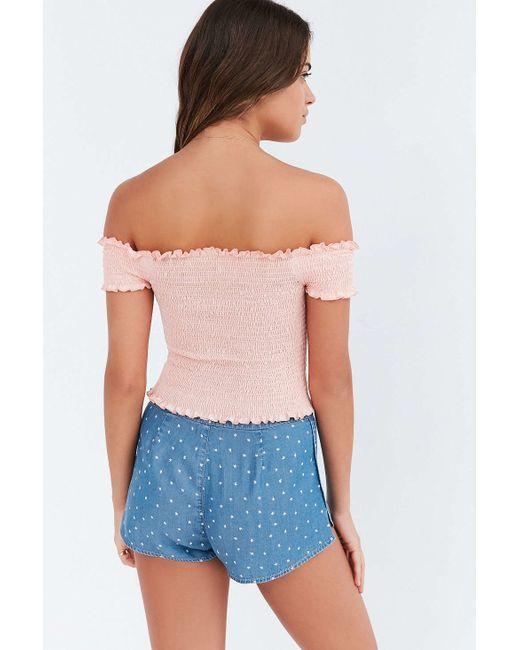
sexy Bikinis für Frauen in rosa Farbe